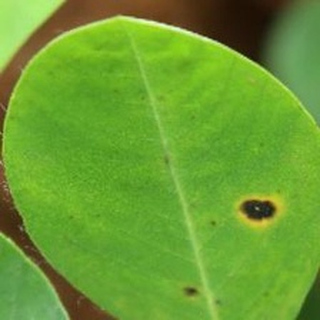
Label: groundnut_early_leaf_spot